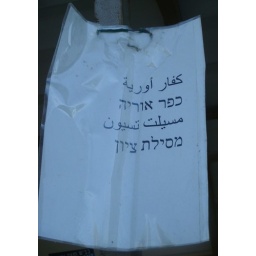
Bilingual signs at school bus stop in Neve Shalom